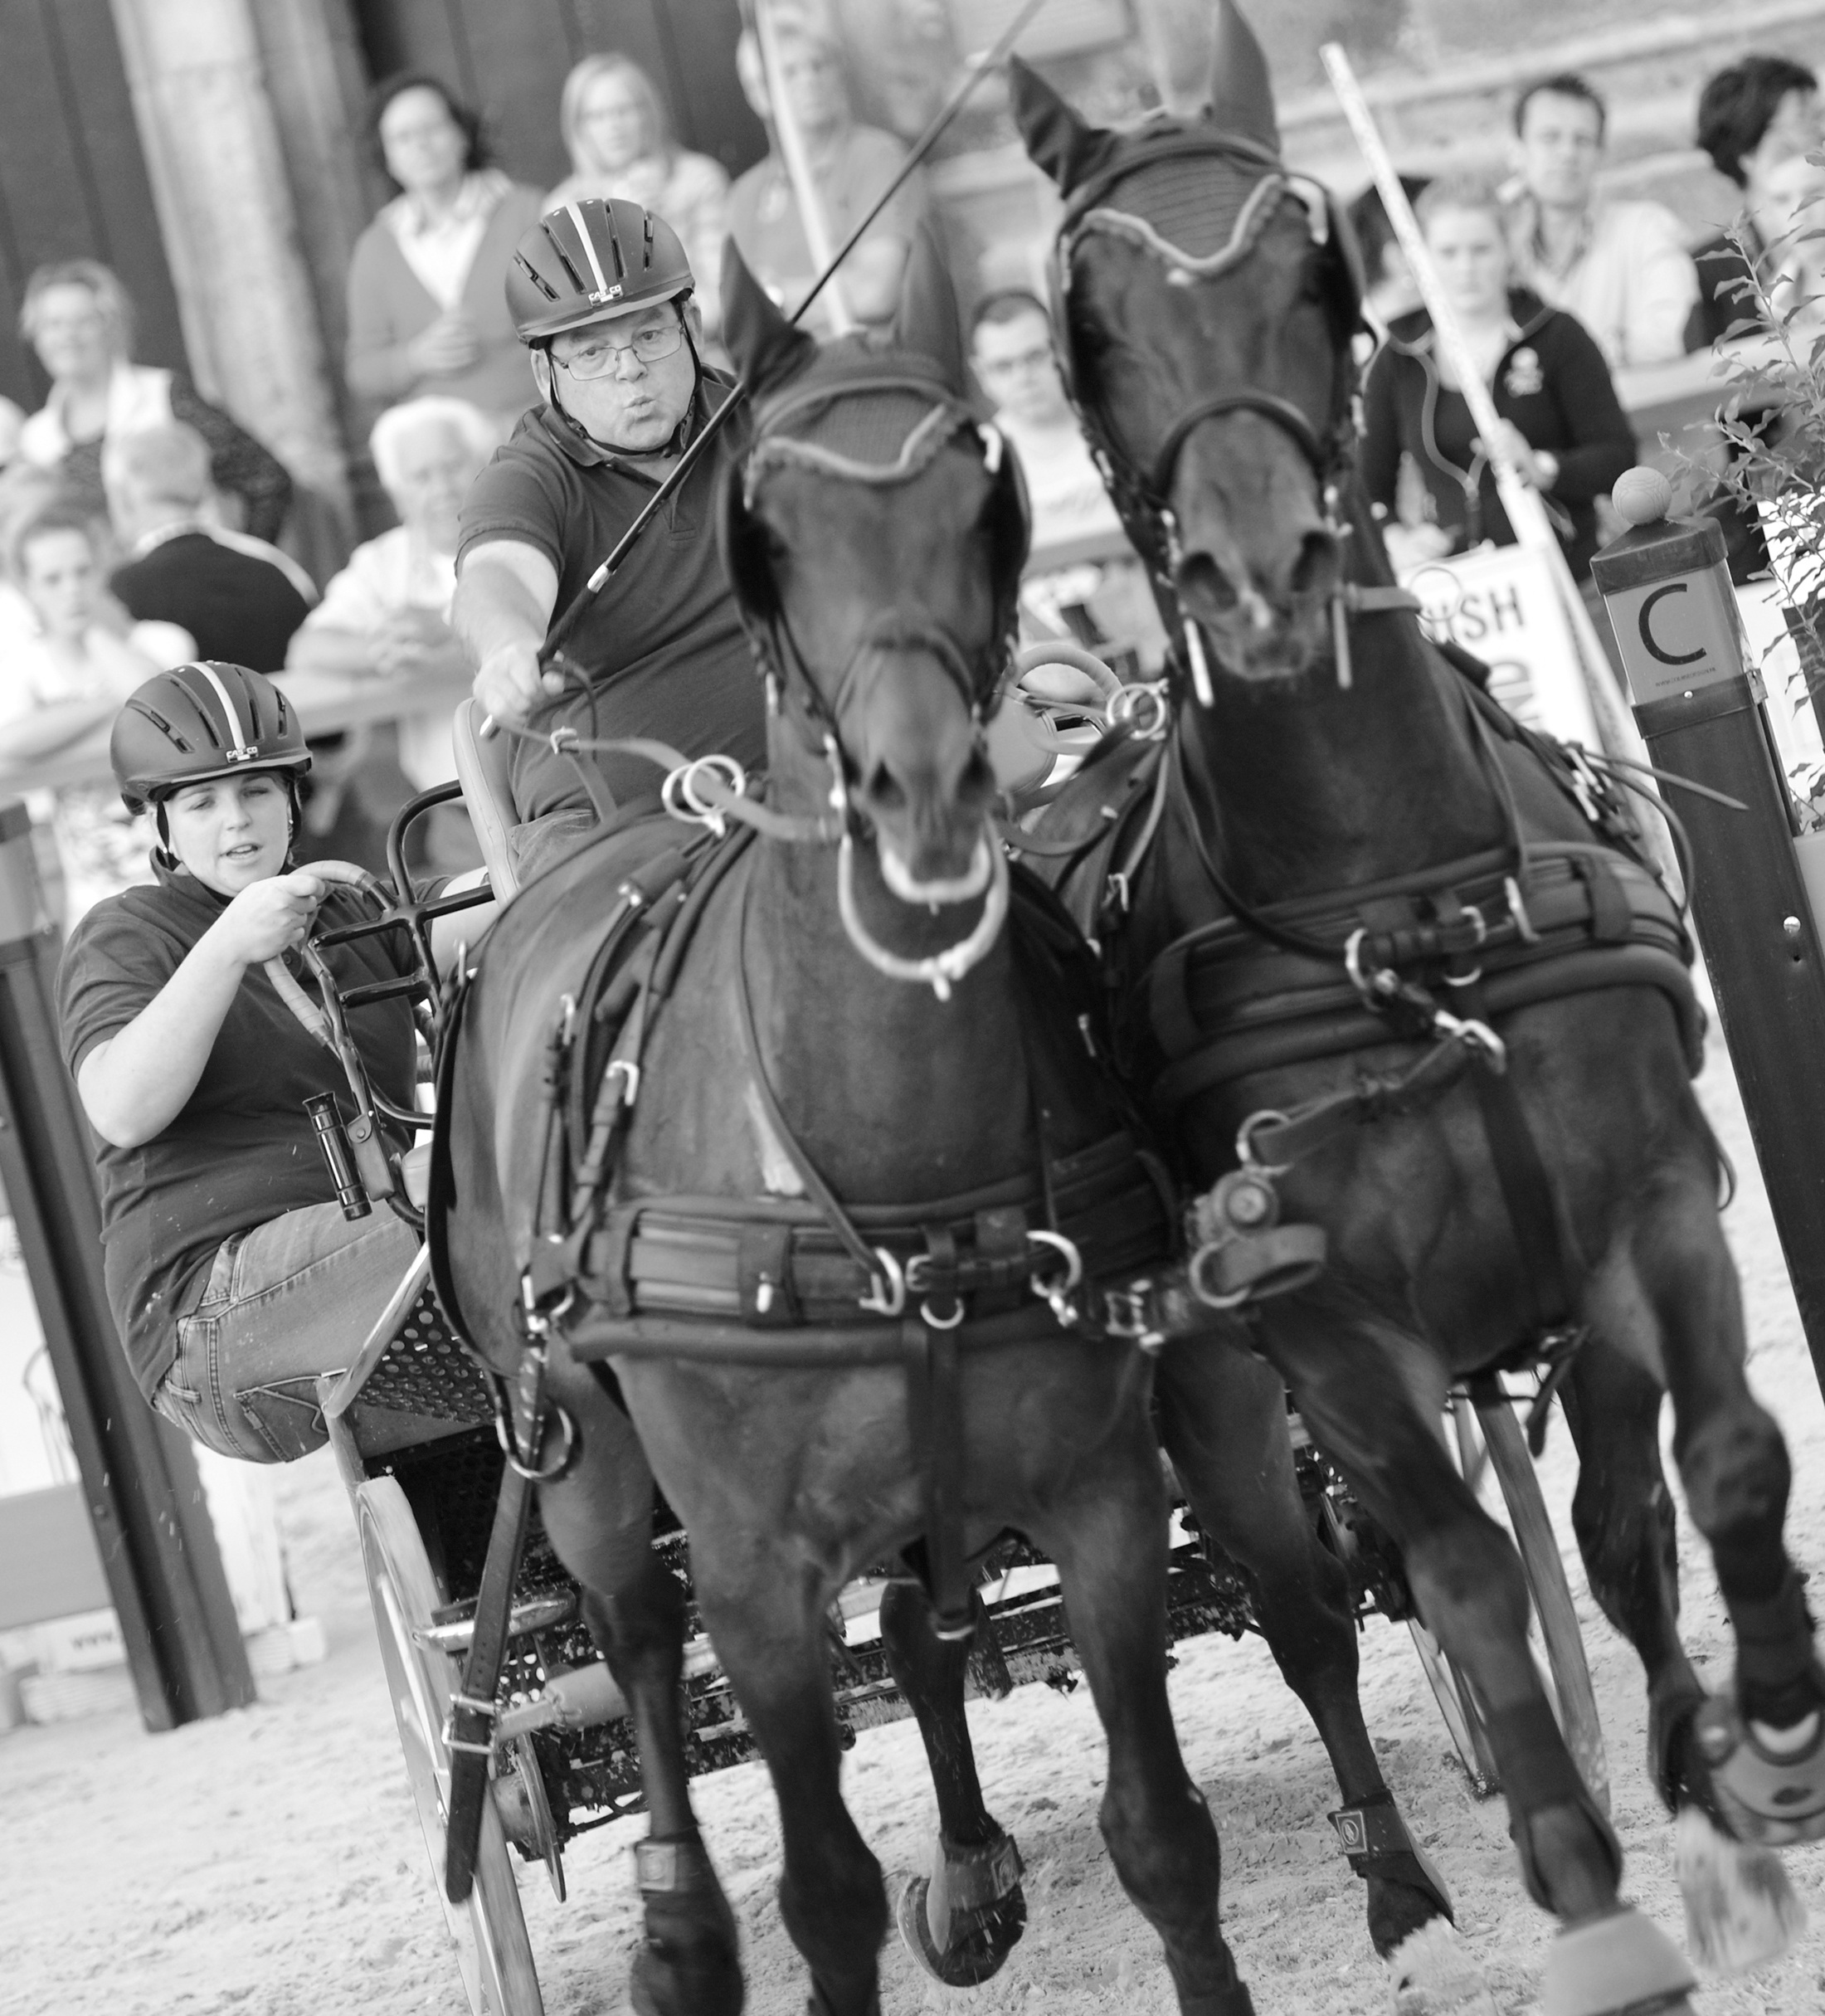
black and white, animal, vehicle, horse, monochrome, equestrian, horses, sports, animals, history, carriage, jockey, horse head, horsehead, high speed, pack animal, draft horse, monochrome photography, man on horseback, horse like mammal, horse harness, animal sports